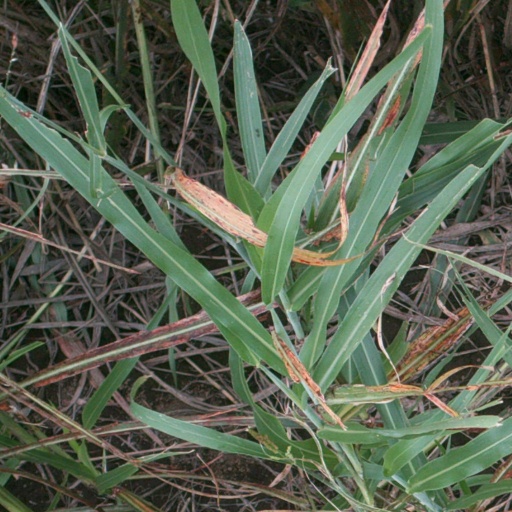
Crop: sorghum